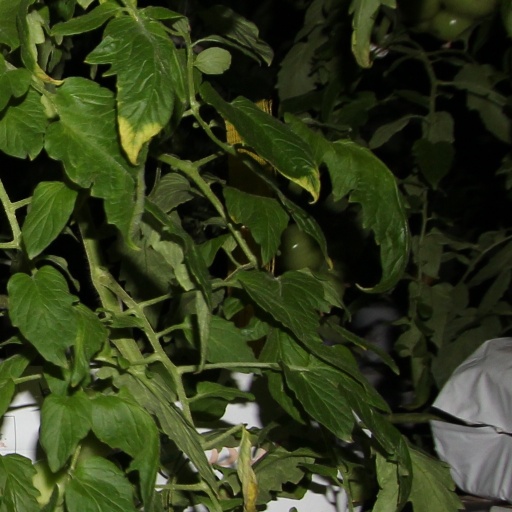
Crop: tomato